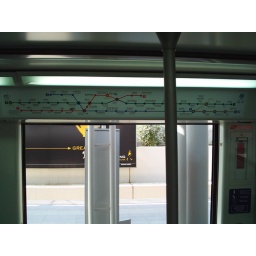
Athens metro map in train car